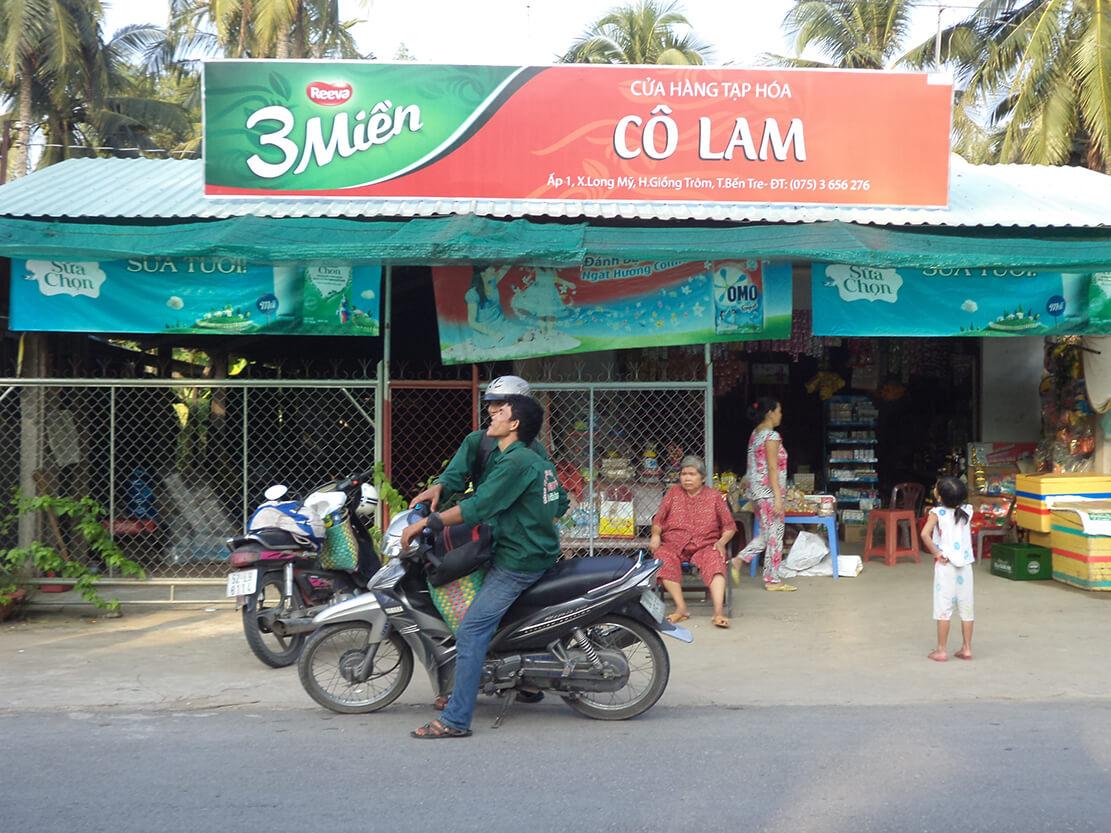
không có chiếc ô tô nào đang được đỗ trước cửa hàng tạp hoá